Kangar

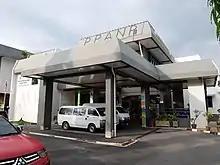
Perlis State Library at Jalan Penjara.

Downtown Kangar is a mixture of old and new shophouses, and has an elegant colonial State Secretariat Building and clocktower from the 1930s. Other major landmarks are: